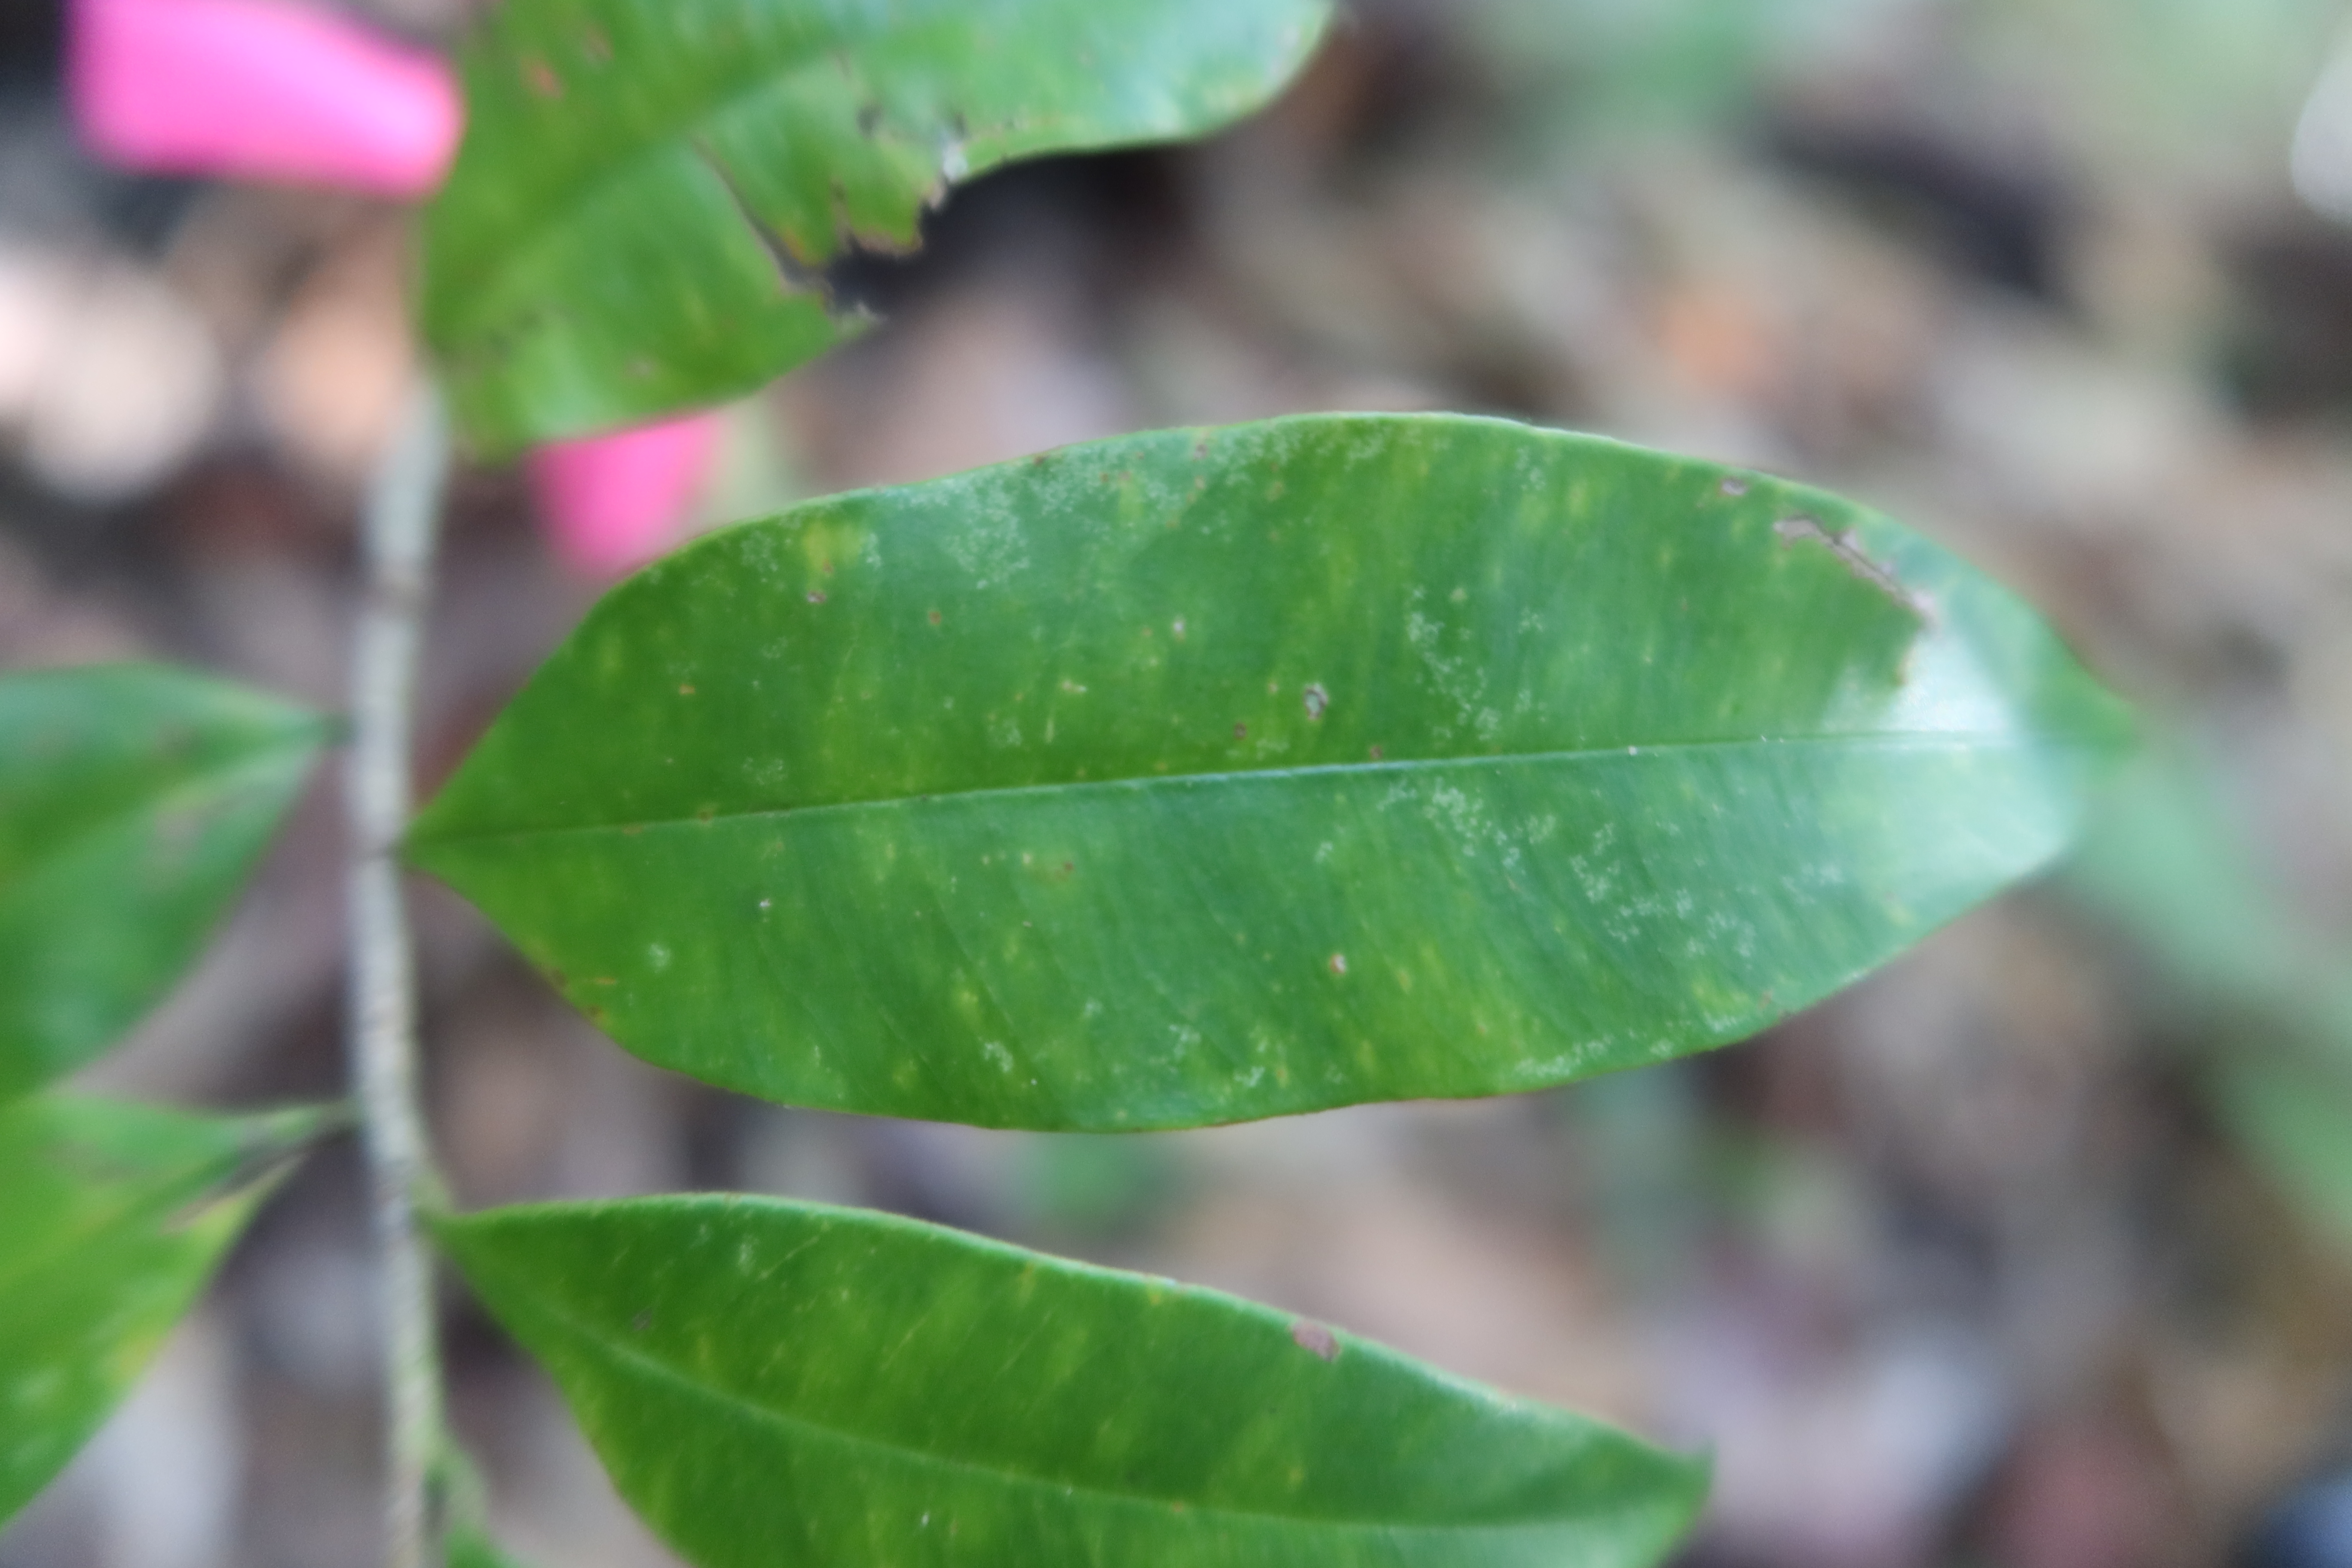
Label: Downy mildew